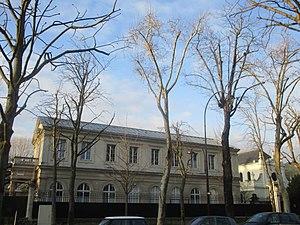
Maison-mère de la Congrégation des Sœurs de Saint-Thomas de Villeneuve, boulevard d'Argenson à Neuilly-sur-Seine.
La Congrégation des Sœurs de Saint-Thomas de Villeneuve, dite aussi « Congrégation des Sœurs hospitalières de Saint-Thomas de Villeneuve » a été fondée en 1661. Leur nom fait référence à Thomas de Villeneuve, archevêque de Valence, canonisé en 1658.